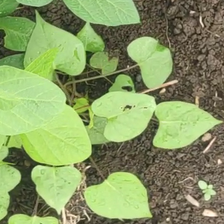
Weed species: Obscure_morning _glory(Ipomoea obscura)